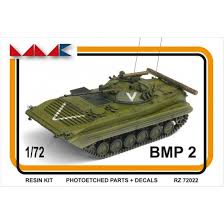
Label: BMP-2